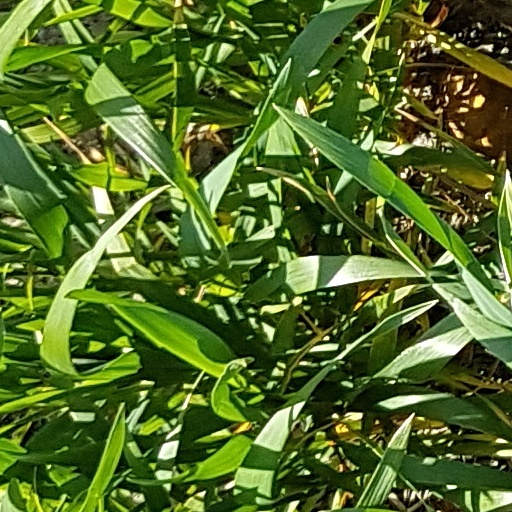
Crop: wheat